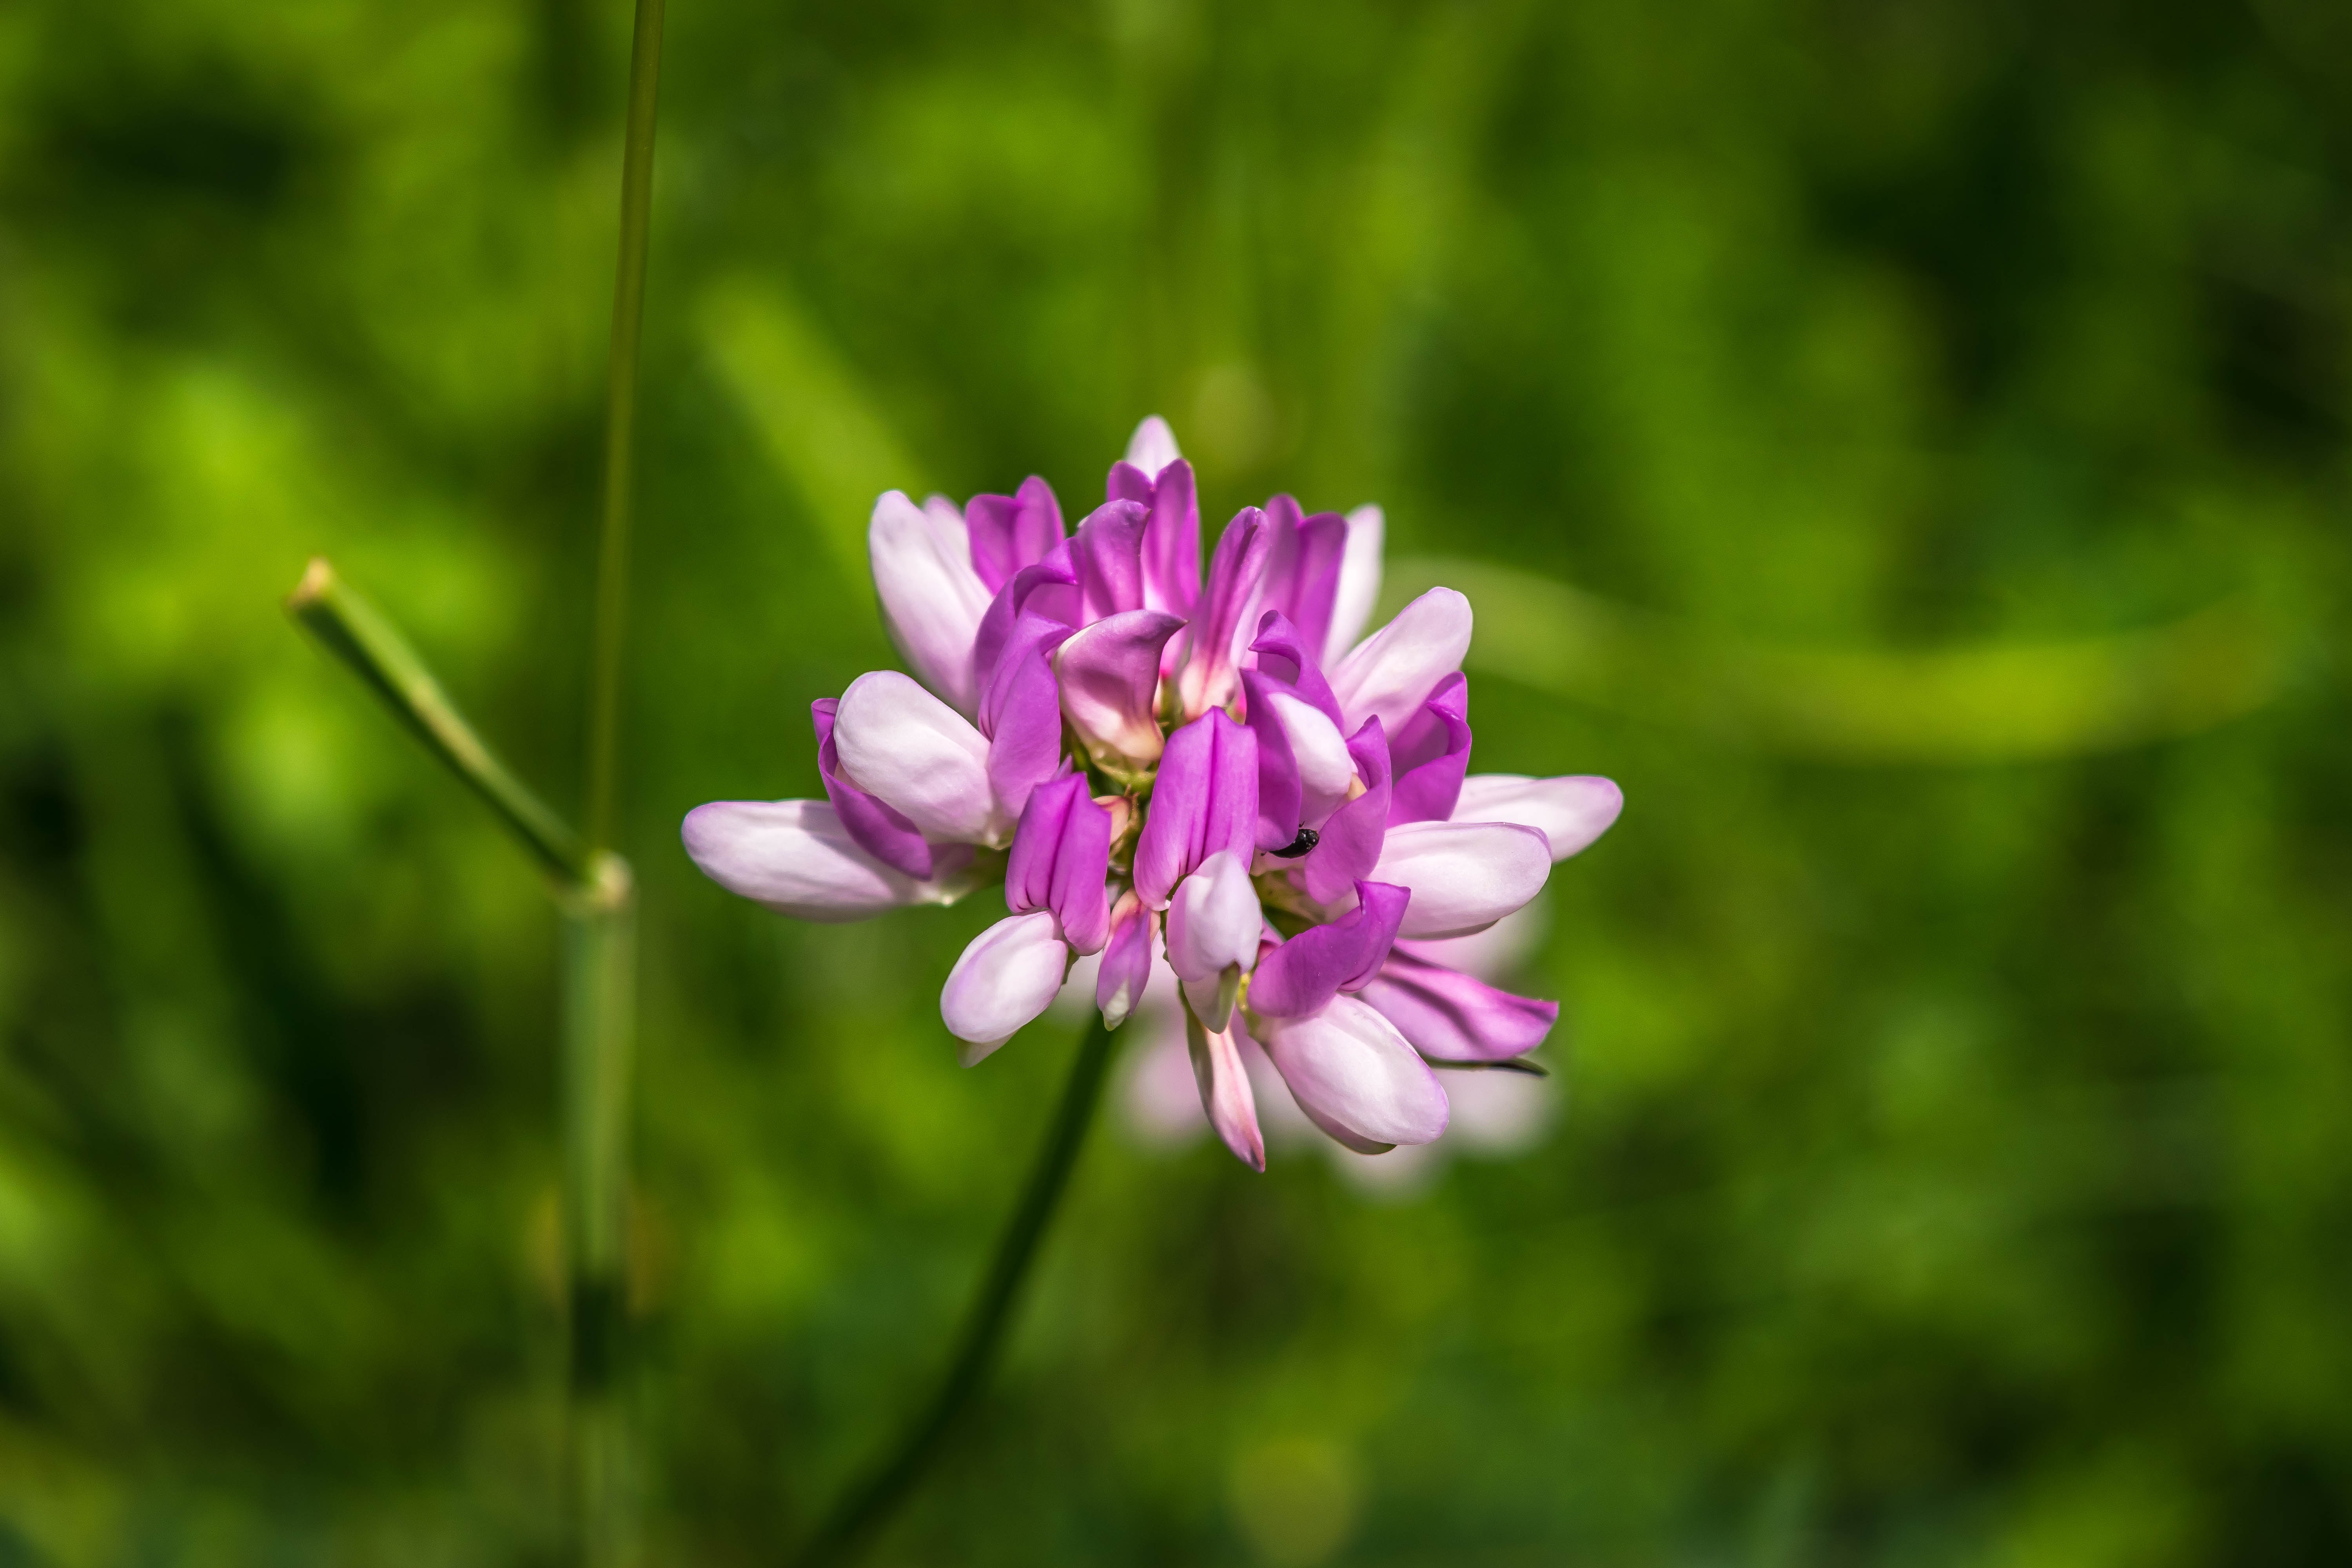
nature, grass, blossom, plant, white, meadow, flower, purple, petal, bloom, summer, green, herb, botany, flora, orchid, wildflower, macro photography, flowering plant, wild orchid, white violet, land plant, centaurium